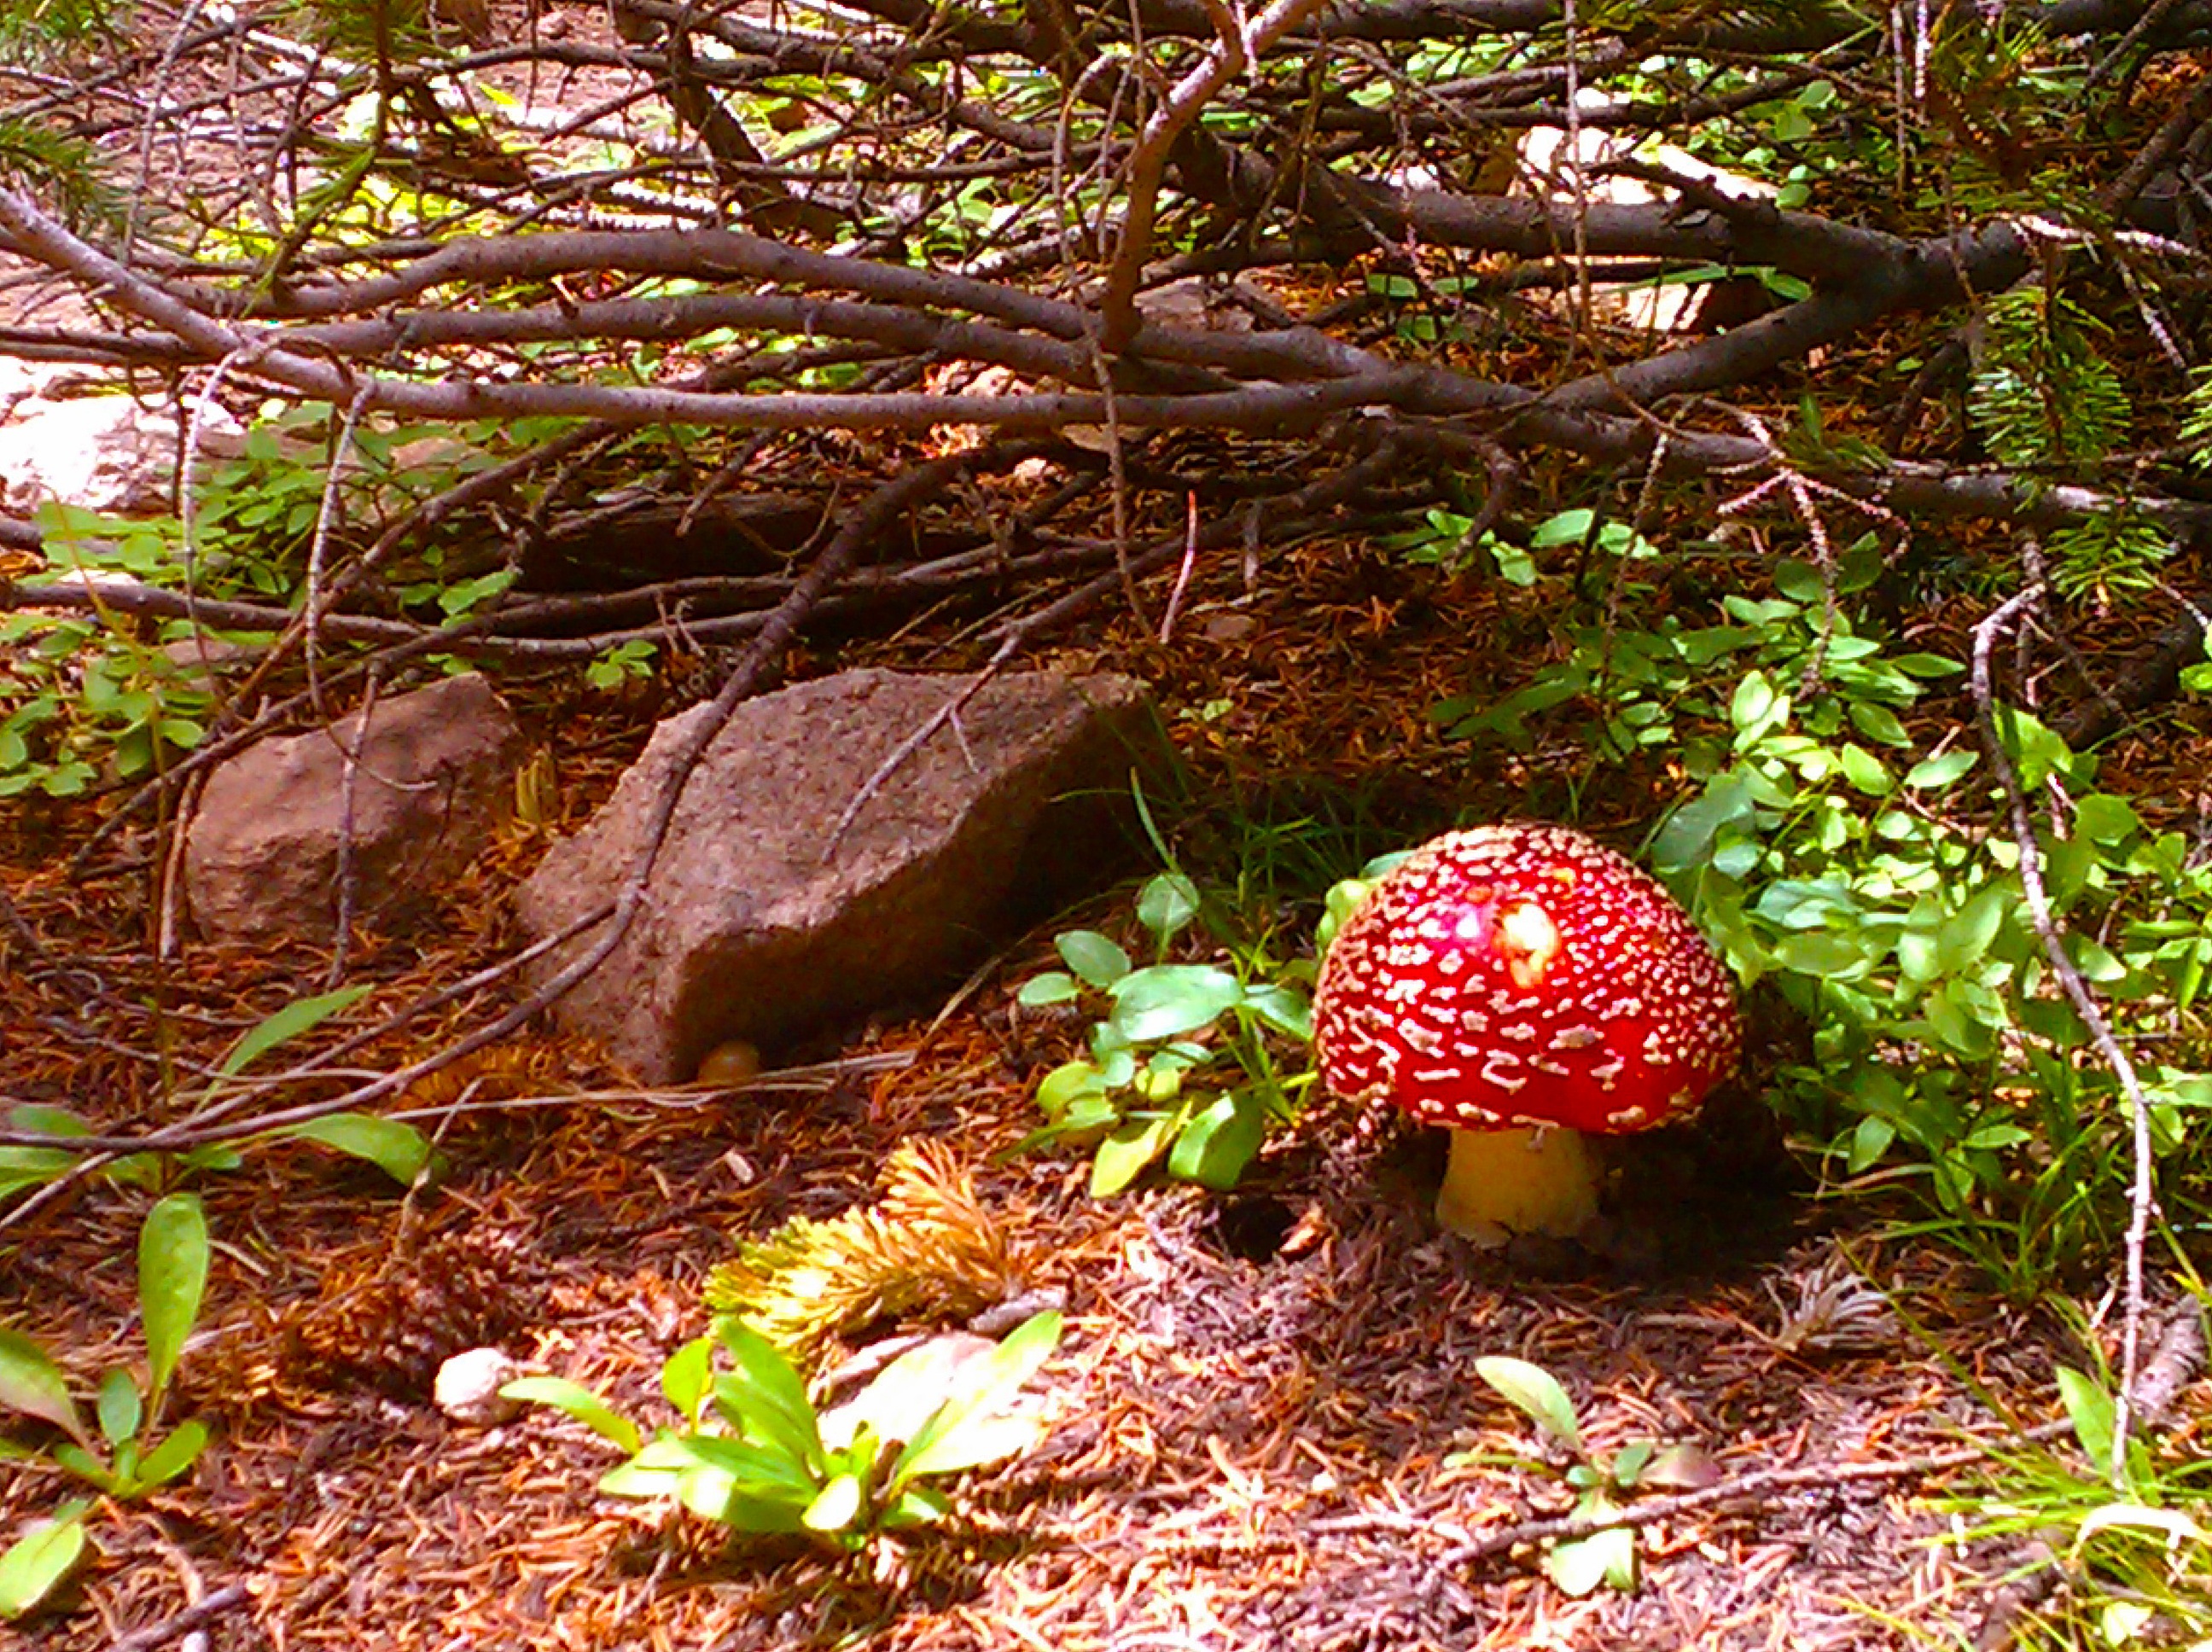
tree, nature, forest, plant, wood, leaf, flower, wildlife, wild, jungle, autumn, botany, garden, flora, fauna, outdoors, fungus, fungi, mushrooms, toadstools, rainforest, woodland, habitat, fairy, natural environment